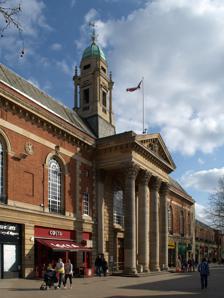
Building: Peterborough Town Hall
Country: United Kingdom
Year built: 1933
For the town hall in Peterborough, South Australia, see Peterborough Town Hall, South Australia . Municipal building in Peterborough, Cambridgeshire, England Peterborough Town Hall Peterborough Town Hall Location Bridge Street, Peterborough Coordinates 52°34′17″N 0°14′31″W / 52.5714°N 0.2420°W / 52.5714; -0.2420 Built 1933 Architect Ernest Berry Webber Architectural style(s) Neo-Georgian style Shown in Cambridgeshire Peterborough Town Hall is a municipal building in Bridge Street, Peterborough , Cambridgeshire , England. It is a locally listed building . History The current structure was commissioned to replace the 17th-century guildhall in Cathedral Square. The whole of the eastern side of Narrow Bridge Street had to be demolished, doubling the width of the street, before the foundation stone for the new building could be laid by Prince George in June 1929. The new building was designed by Ernest Berry Webber in the Neo-Georgian style and built by John Thompson and Sons. The design included colonnades built out over the pavement in order to reduce the visual impact of a very long west facade. Four plaques were erected on the west side of the building representing jurisprudence, education, biology and industry & reward. The builder got into financial difficulties during the construction and the official opening was delayed until October 1933. The Princess Royal met American servicewomen during a function held in the reception room of the town hall in 1944 during the Second World War . The building, which had served as the meeting place of both the Peterborough Municipal Borough Council and of the Soke of Peterborough County Council , became the headquarters of the non-metropolitan district of Peterborough on the re-organisation of local government in 1974. In 2005, a 19th-century turret clock , which had originally been installed on the face of a jewellers' shop at No. 8 Narrow Bridge Street, was mounted on the west side of the town hall, very close to its original position. In September 2018 the council moved most of its officials to modern facilities at Sand Martin House, a refurbished Victorian railway building at Fletton Quays on the south side of the River Nene . The council chamber in the town hall continues to be used as the main venue for meetings of the council. In March 2020 work began on refurbishment works at the town hall, expected to cost £5.1 million, so that the Cambridgeshire and Peterborough NHS Foundation Trust could move into the vacant areas of the building in 2021. Notes